North Chatham Historic District

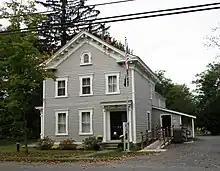
Post office

"This building was used in other village locations until moved here in 1914 to serve as the library; a restoration was completed in 2007. It is a one-story wood-frame building with gable roof, and vertically-oriented, corrugated-metal siding and roof There are double-hung wood windows with segmented-arched heads windows on the north and south facades with sawn finials. There is a covered entrance porch with a frame, elliptical-arched roof The east entrance, which is partially glazed, is likely original. The interior has been restored (2007) and features wood floor boards, vertically oriented corrugated-metal wainscot and painted sheetrock walls above."